Eastbourne Bandstand

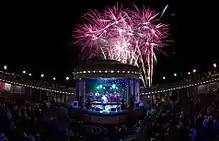
Eastbourne Bandstand Tribute Show

The bandstand to this day plays an important part in the musical entertainment on the south coast offering around 150 concerts per year.